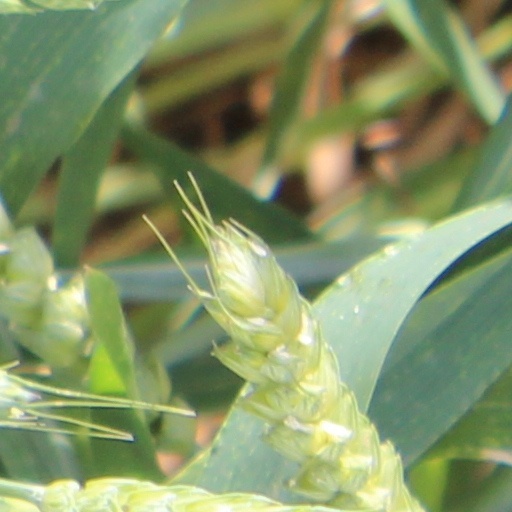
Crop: wheat